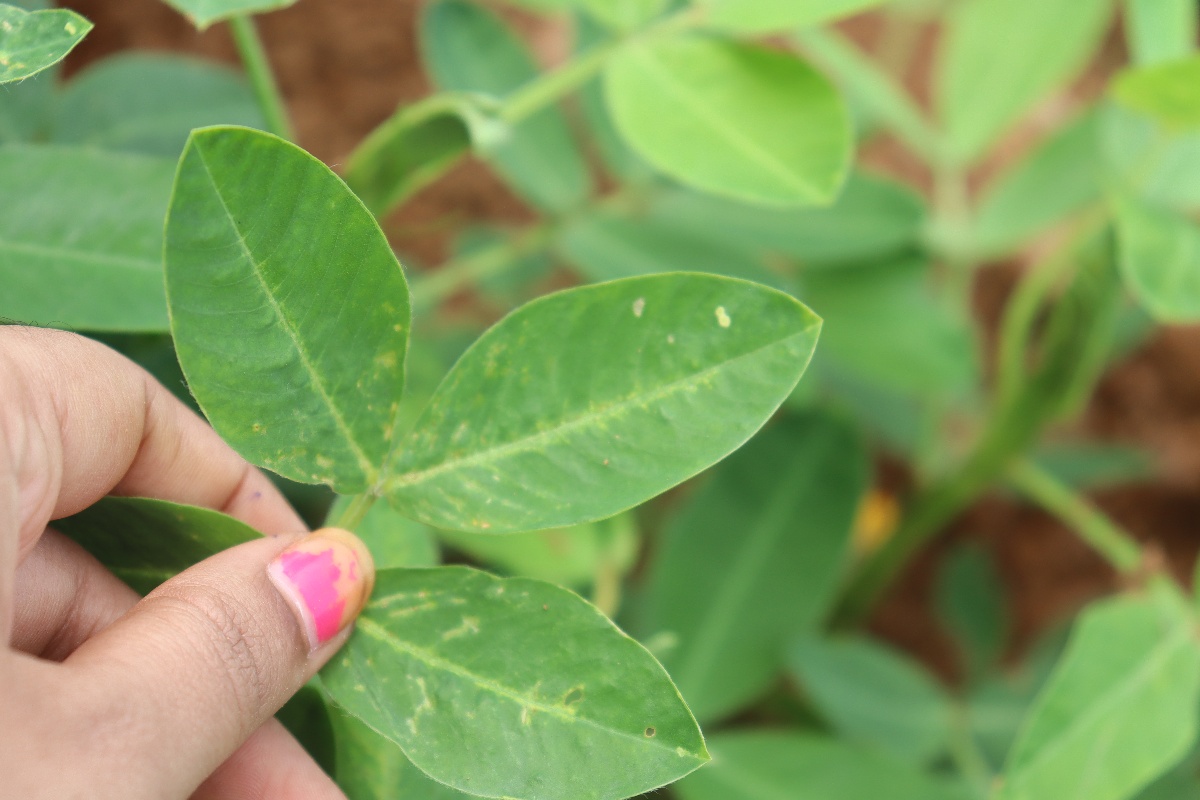
Label: healthy leaf